Avoided Deforestation Partners

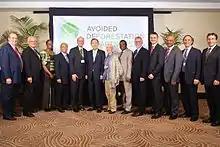
At the 2012 UN sponsored international climate change gathering in South Africa, AD Partners hosted the high-level forest protection discussions, featuring UN Secretary General Ban Ki-Moon and many other distinguished Government, NGO and business leaders.

AD Partners advocates for global forest protection policies, such as REDD+, and convenes high level international events to demonstrate support and momentum for such policies during important conferences such as the United Nations Framework Convention on Climate Change (UNFCCC) Conference of the Parties (COP) and on Capitol Hill in the U.S. AD Partners events are used to advance forest protection strategies and as forums for special announcements that highlight key government and industry initiatives. For example, at the AD Partners' event during COP15 in Copenhagen, U.S. Secretary of Agriculture Tom Vilsack announced the U.S.'s pledge of $1 billion, which encouraged five other nations to commit monies to REDD start-up funds, bringing the total available to $3.5 billion. Other speakers at the COP15 event included president of Guyana Bharrat Jagdeo, World Bank President Robert Zoellick, UNDP head Helen Clark (former Prime Minister of New Zealand), Governor Eduardo Braga (Amazonas State, Brazil), Sir Richard Branson, Prime Minister of Norway Jens Stoltenberg, and Dr. Jane Goodall, DBE, as well as the heads of IUCN, WWF-US, NRDC, EDF, TNC, CI, and high level executives from American Electric Power and Duke Energy.